Alexandre Glais-Bizoin

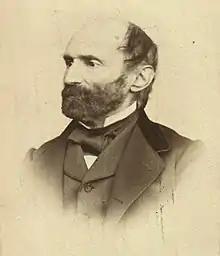
Alexandre Glais-Bizoin

Alexandre Olivier Glais de Bizoin (9 March 1800 – 6 November 1877), also known as Glais-Bizoin was a French republican politician during the July Monarchy and critic of the First French Empire and the retour des cendres.